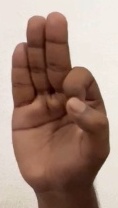
ASL sign: F